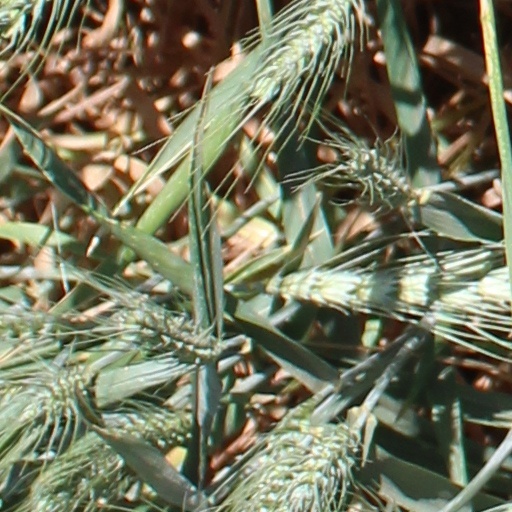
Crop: wheat